Erik Harry Johannessen

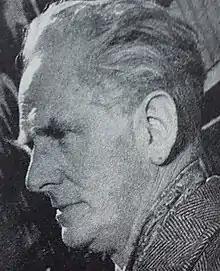
Erik Harry Johannessen

Erik Harry Johannessen (6 January 1902 – 25 December 1980) was a Norwegian painter. He studied at the Norwegian National Academy of Craft and Art Industry from 1924 to 1925, and was influenced by Kai Fjell and Edvard Munch. He belonged to a group of surrealists in the 1930s, and later painted landscapes, crowd pictures and altarpieces. He is represented at the National Gallery of Norway. Many of his paintings from the 1930s were bought by Rolf Stenersen, and are available at the Stenersen Museum.